Prince Segbefia

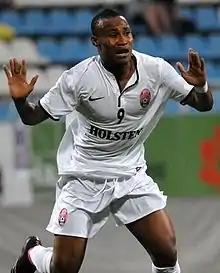
Segbefia in 2014

Kossi Prince Segbefia (born 11 March 1991) is a Togolese professional footballer who plays as a midfielder for French Championnat National 3 club FCOSK 06. He is a Togolese international, having made his debut in September 2011 against Botswana. His older brother, Alikem, is also a footballer who plays for Al-Jaish SC Damascus in Syria.